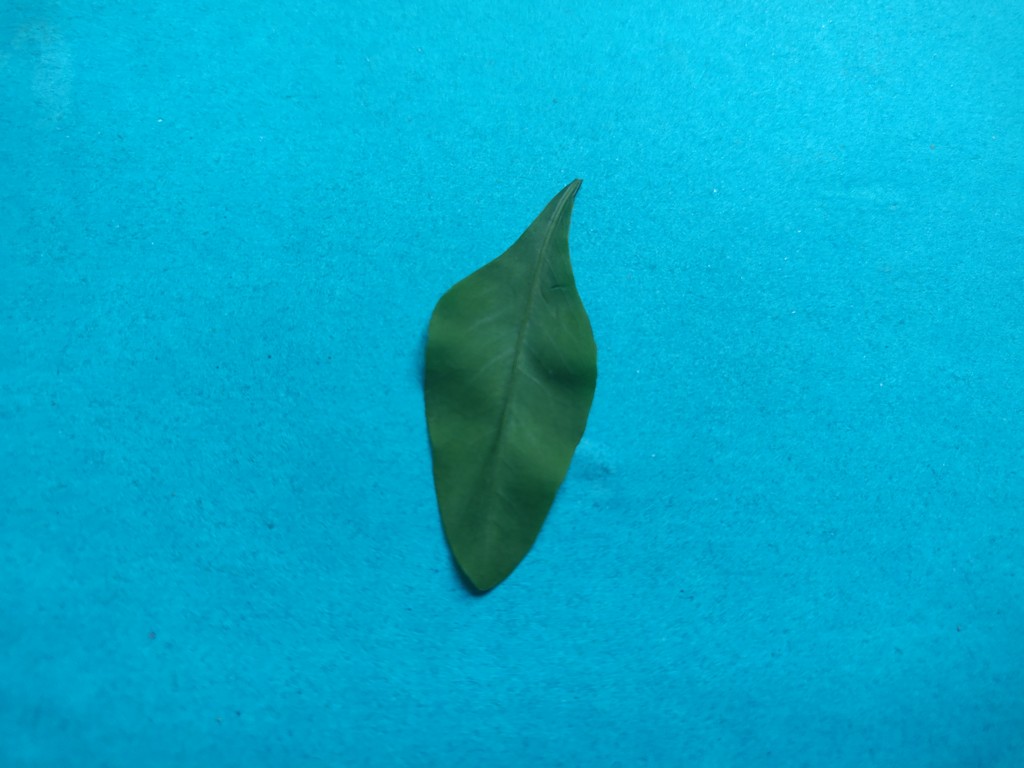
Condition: Healthy
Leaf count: single
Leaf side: front